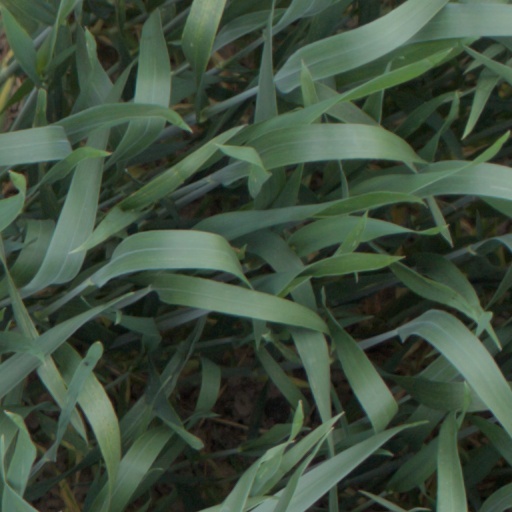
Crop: wheat